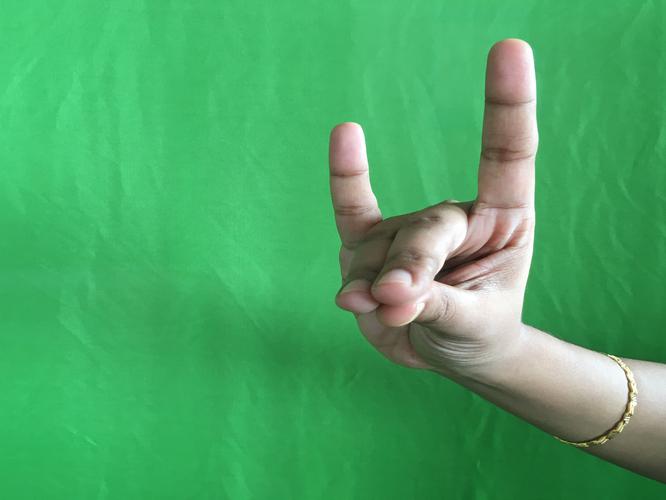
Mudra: Simhamukham
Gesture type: single_hand